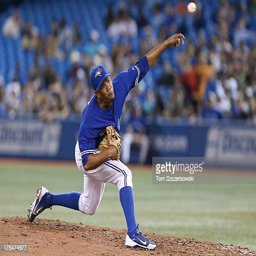
person pitches against sports team